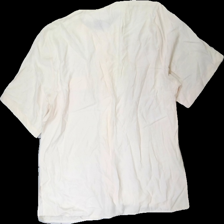
View: back
Type: Top
Category: Ladies
Brand: Kello
Colors: Beige
Material: 70% visc 30% poly
Cut: Regular
Season: All
Stains: Minor
Price range: <50
Recommended usage: Export
Comment: vintage